Icecon

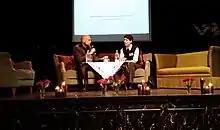
The stage at the first Icecon in 2016: Guest of Honour interview with Karin Tidbeck.

Icecon is a science fiction, fantasy, horror and comic fan convention in Reykjavík, Iceland. The first Icecon was held in 2016. Icecon is a biannual con for both Icelandic and international science fiction and fantasy fandom, and is the only literary Icelandic science fiction and fantasy convention.